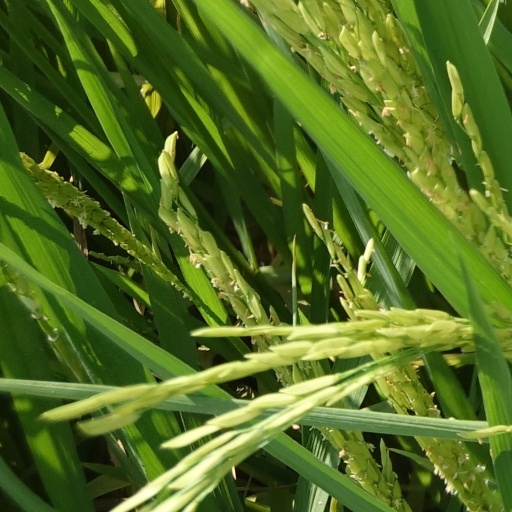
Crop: rice